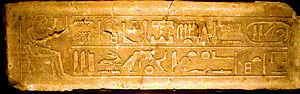
Linteau en calcaire provenant de la tombe d'Ouni - Le défunt fait face à une inscription mentionnant le nom de la pyramide de Pépi Ier
La VIᵉ dynastie couvre une période variant entre -2374 à -2140 selon les historiens. Elle est la dernière de l'Ancien Empire.